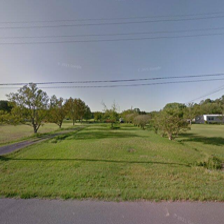
Label: streetView